Llangrannog

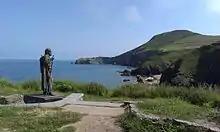
Statue of St Carannog in Llangrannog

Llangrannog (sometimes spelt as Llangranog) is a village and community in Ceredigion, Wales, southwest of New Quay. It lies in the narrow valley of the River Hawen, which falls as a waterfall near the middle of the village. Llangrannog is on the Wales Coast Path.